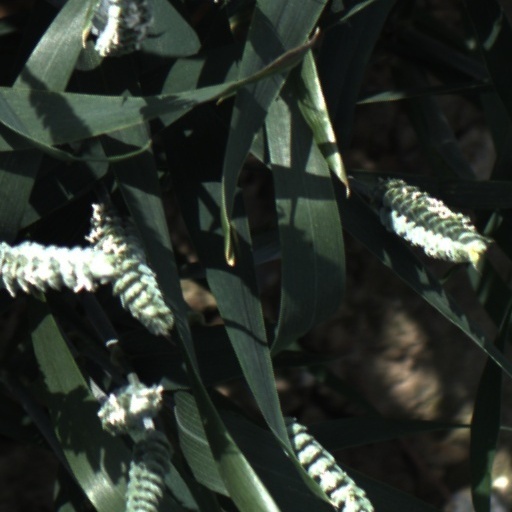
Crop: wheat